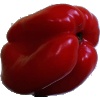
Label: Pepper Red 1